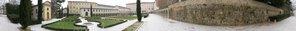
Le musée de la chaussure est situé à Romans-sur-Isère dans le département de la Drôme et est installé dans l'ancien Couvent de la Visitation de la ville.
Le couvent de la Visitation est un ancien couvent français, situé à Romans-sur-Isère dans la Drôme. Il abrite aujourd’hui le musée international de la chaussure de Romans.
Romans-sur-Isère est une commune française située dans le département de la Drôme, en région Auvergne-Rhône-Alpes.